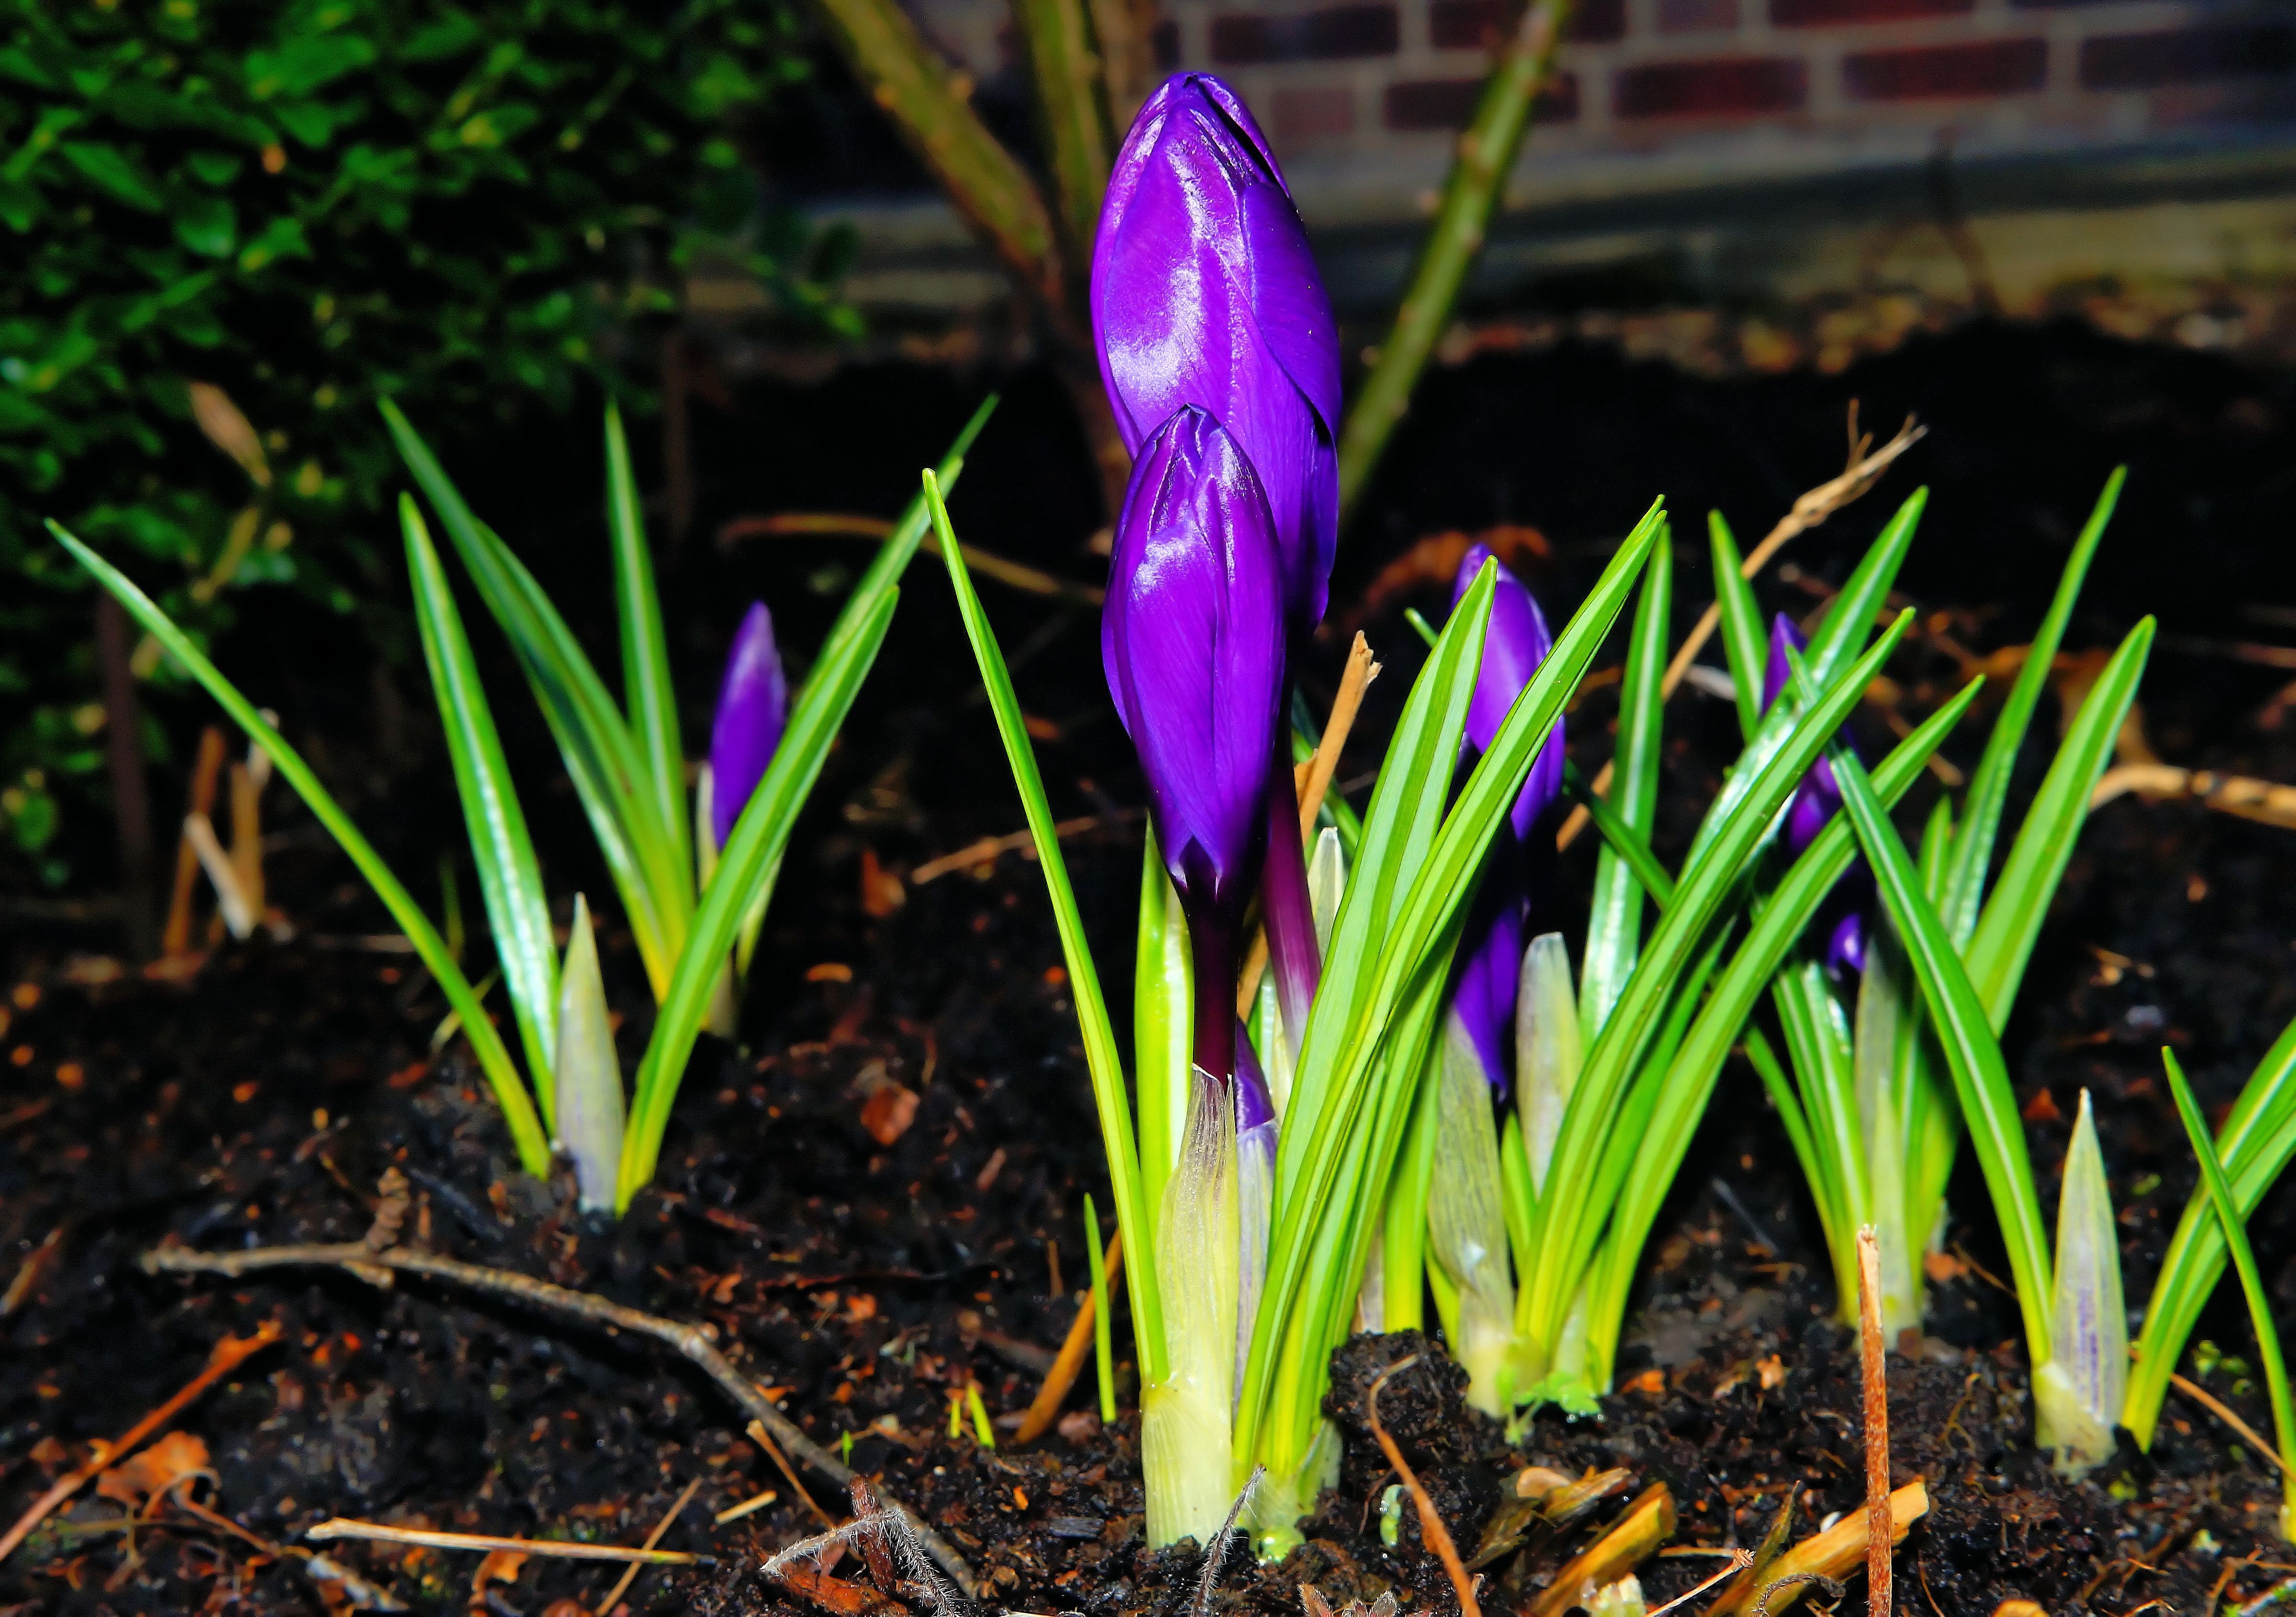
nature, grass, blossom, plant, leaf, flower, purple, bloom, soil, botany, colorful, garden, close, flora, crocus, purple flower, february, macro photography, flowering plant, plant stem, land plant, iris family, fawn lily